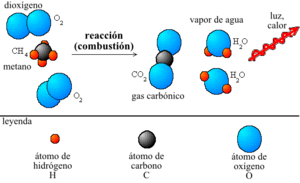
Combustion du méthane dans le dioxygène, réalisé avec un programme de dessin vectoriel.